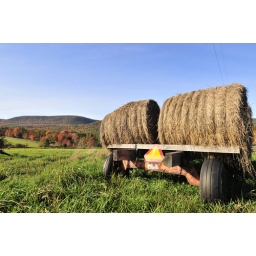
farm in red rock PA